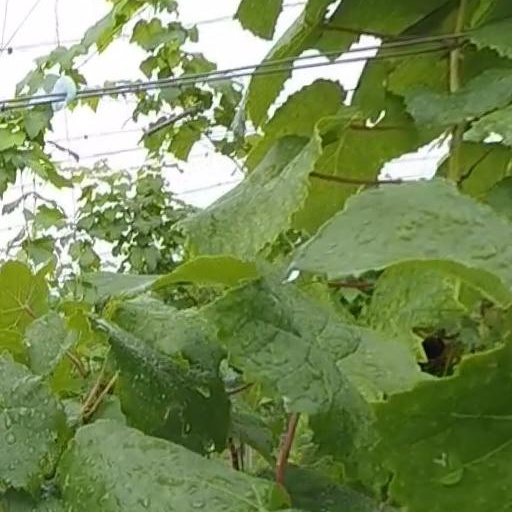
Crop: grape